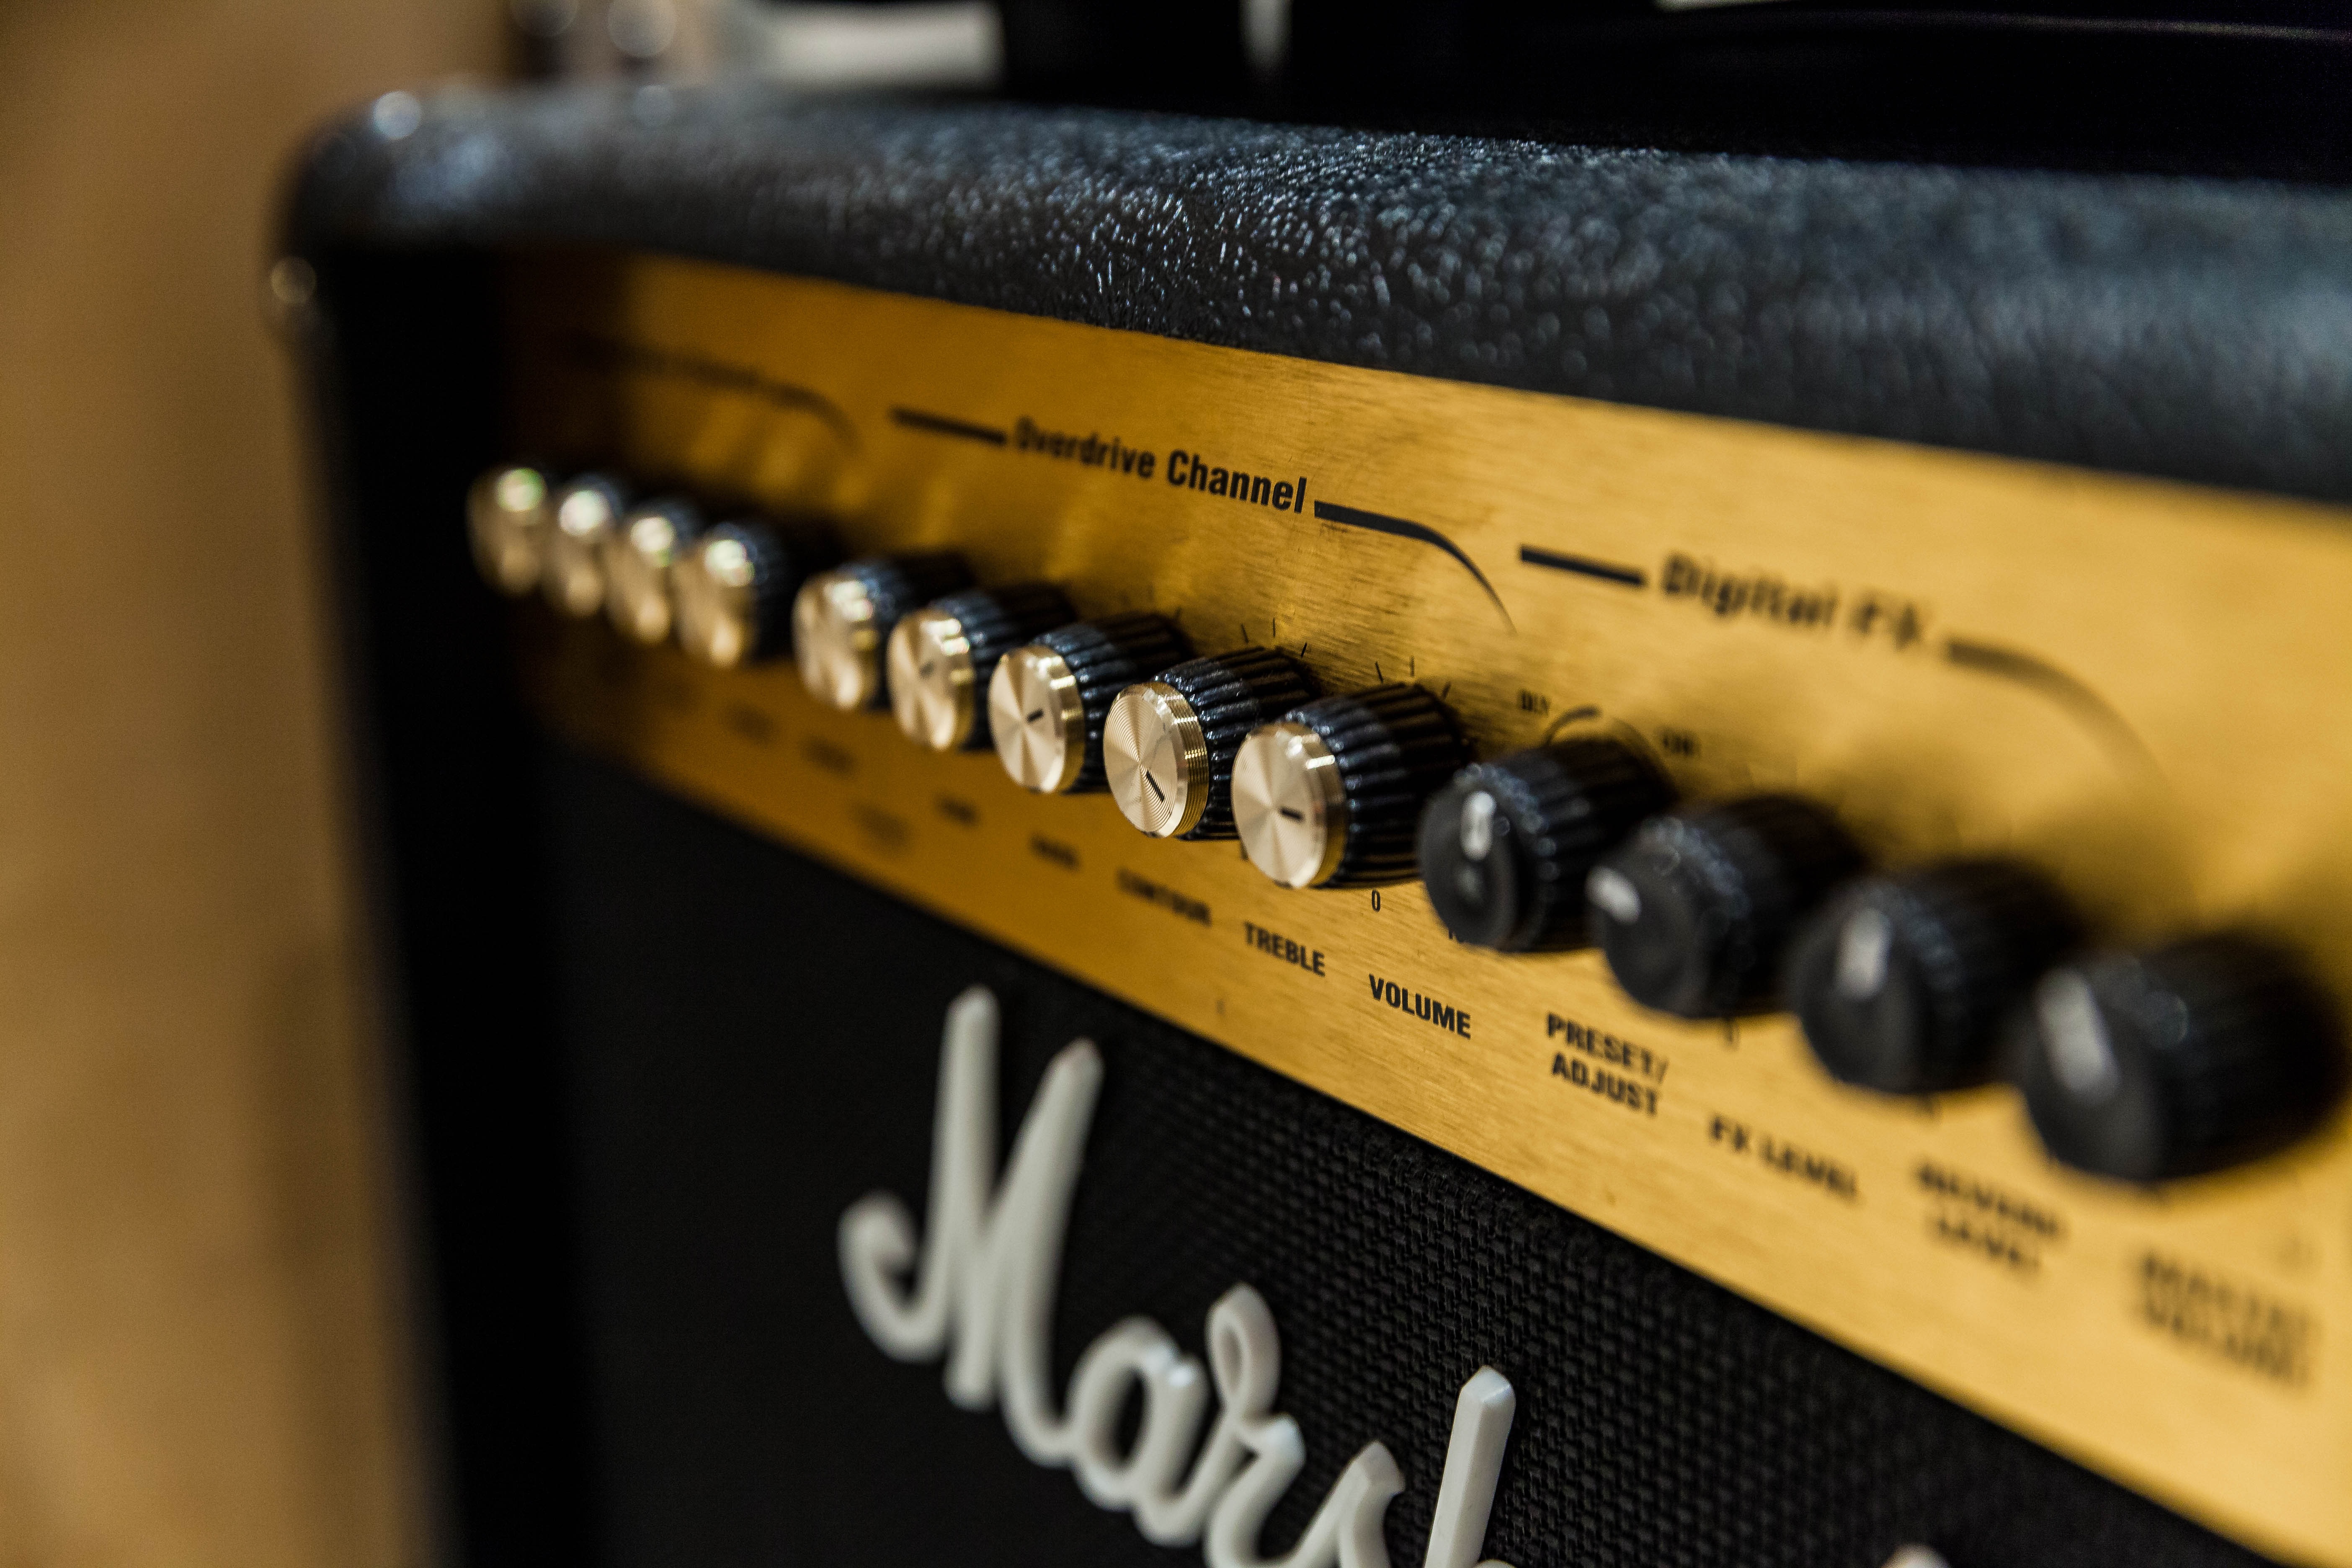
music, technology, play, guitar, equipment, piano, speaker, black, amplifier, musical instrument, radio, close up, stereo, recording, electronics, audio, sound, buttons, volume, entertainment, accordion, musical instruments, string instrument, personal computer hardware, electronic instrument, plucked string instruments